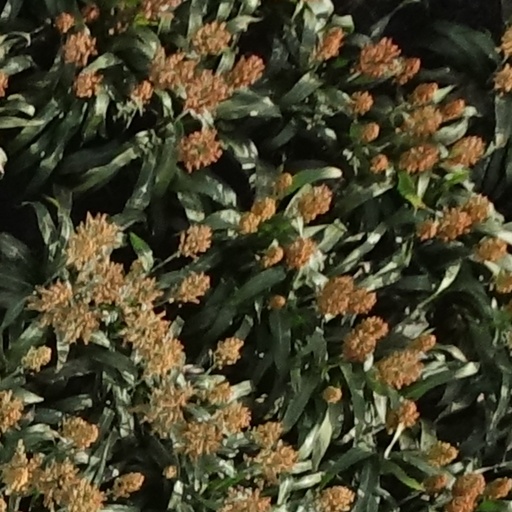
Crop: sorghum